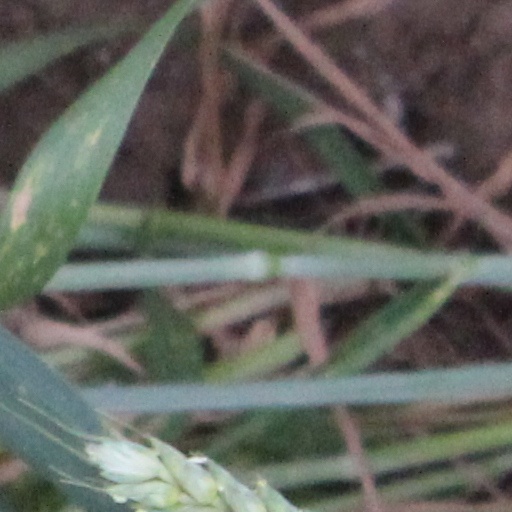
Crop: wheat